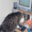
Label: cat